History of the Supreme Court of the United States

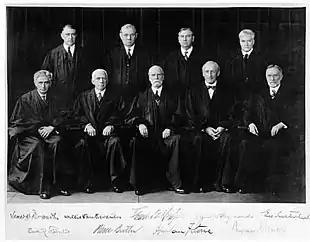
U.S. Supreme Court, 1932.

During the 1930s, the Supreme Court contained both a solid liberal bloc and a solid conservative bloc. The four conservative Justices, known as "The Four Horsemen," were James McReynolds, George Sutherland, Willis Van Devanter and Pierce Butler. Their liberal opponents on the bench – Louis Brandeis, Benjamin Cardozo and Harlan Stone, were conversely known "The Three Musketeers", while Chief Justice Charles Evans Hughes and Justice Owen Roberts controlled the balance by serving as the swing votes. Hughes, as a progressive Republican, tended to side with the Three Musketeers, whilst Roberts was swayed to the side of the conservatives.